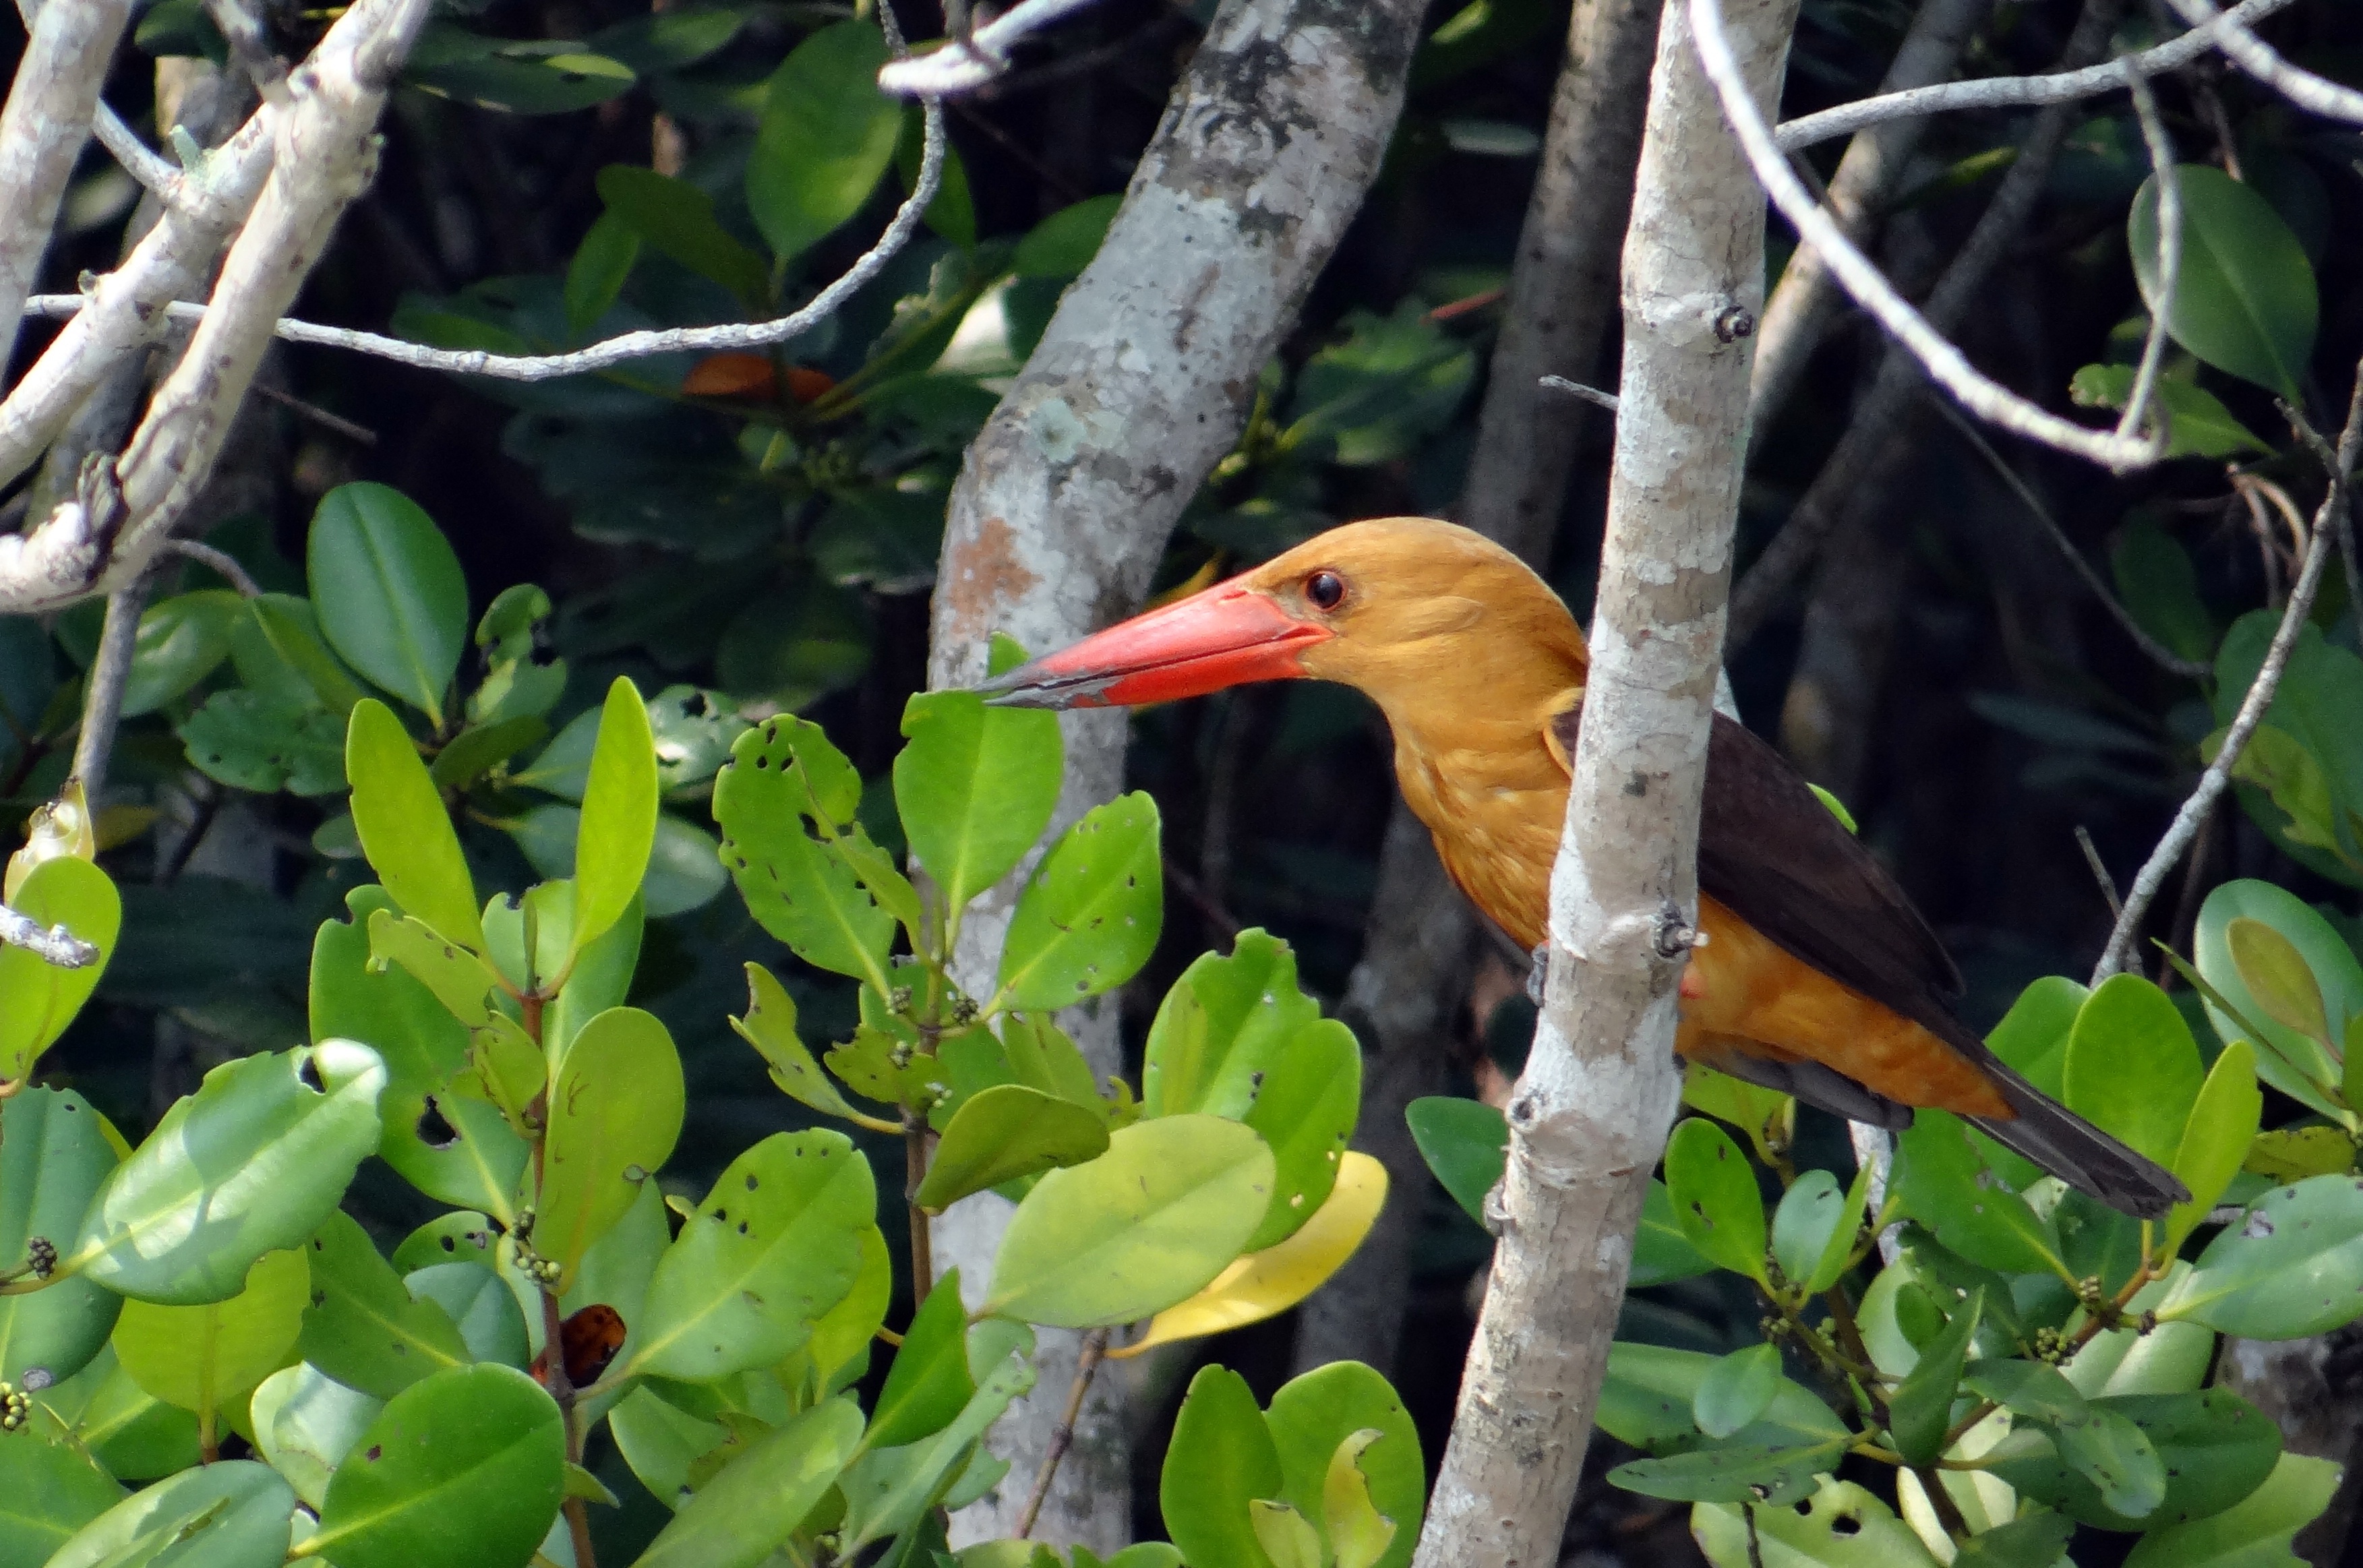
nature, branch, bird, flower, wildlife, green, jungle, beak, fauna, aves, rainforest, vertebrate, india, hornbill, kingfisher, toucan, coraciiformes, alcedinidae, west bengal, sundarbans, brown winged kingfisher, pelargopsis amauroptera, perching bird, piciformes, eurasian golden oriole